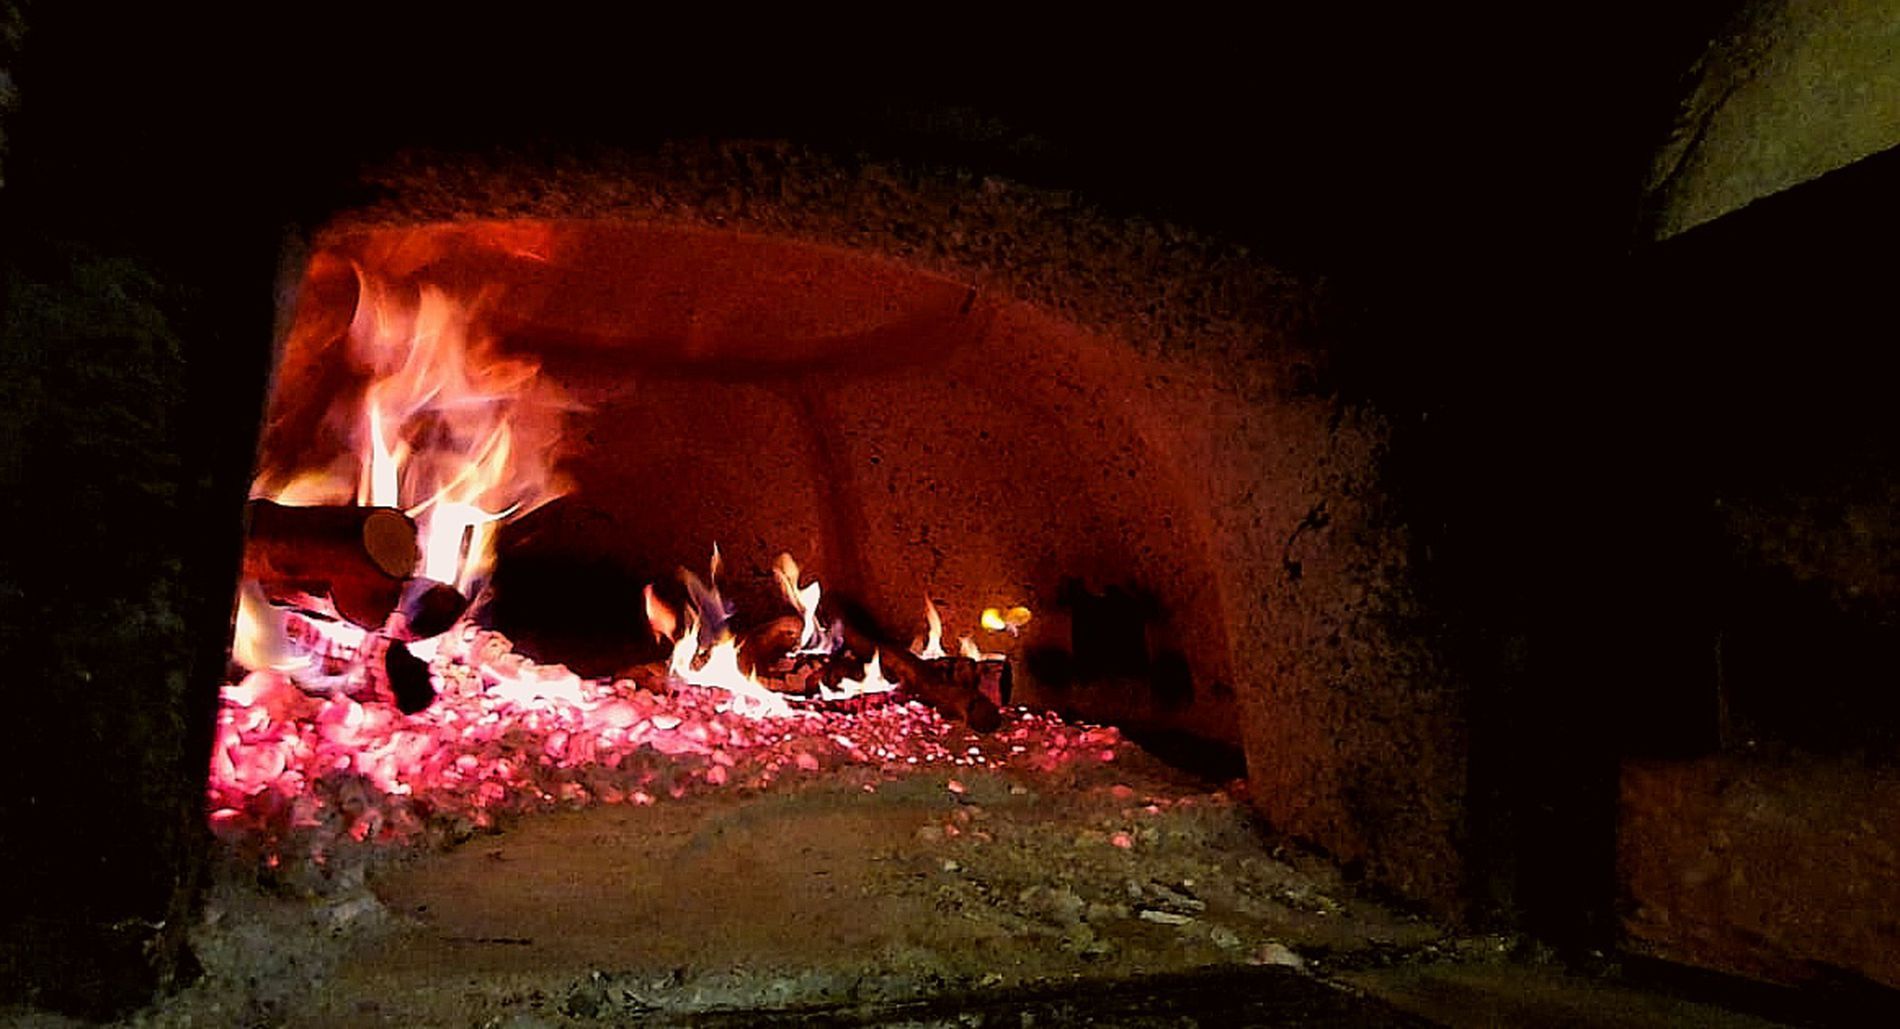
A Warm Scene.
An image of a flaming fire inside a wood fired oven highlighting the intense colors of the flames.
A close up shot of a wood fired oven taken from a low angle perspective highlighting the cozy and warm atmosphere created by the flames.
Labels: Fireplace, Indoors, Hearth, Fire, Flame, Wood-fired oven, Oven chamber, Flames